3 Commando Brigade Air Squadron

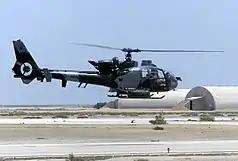
Former 3 CBAS Gazelle in service with 847 NAS in Oman, 2002

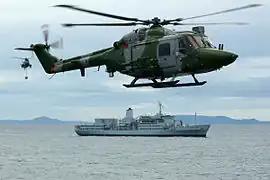
Former 3 CBAS Lynx AH.7, in service with 847 NAS in 2005

847 Naval Air Squadron was reformed at RNAS Yeovilton with Royal Marines aircrews and REME engineers on 1 September 1995, from 3 Commando Brigade Air Squadron, as a tactical support unit for the Royal Marines Commandos with Lynx AH.7 and Gazelle AH.1 helicopters.